Hambleton Hills

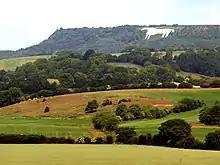
The Hambleton Hills and Kilburn White Horse from near Coxwold, North Yorkshire

The Hambleton Hills are a range of hills in North Yorkshire, England. They form the western edge of the North York Moors but are separated from the moors by the valley of the River Rye. They are the eastern boundary of the low-lying Vale of Mowbray which they abut with a precipitous escarpment.